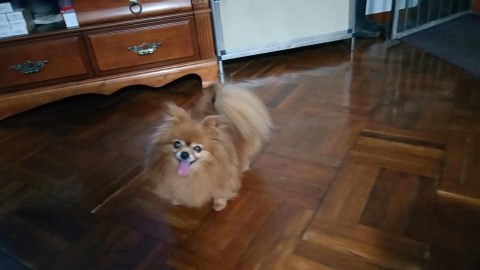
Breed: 1936-n000005-Pomeranian